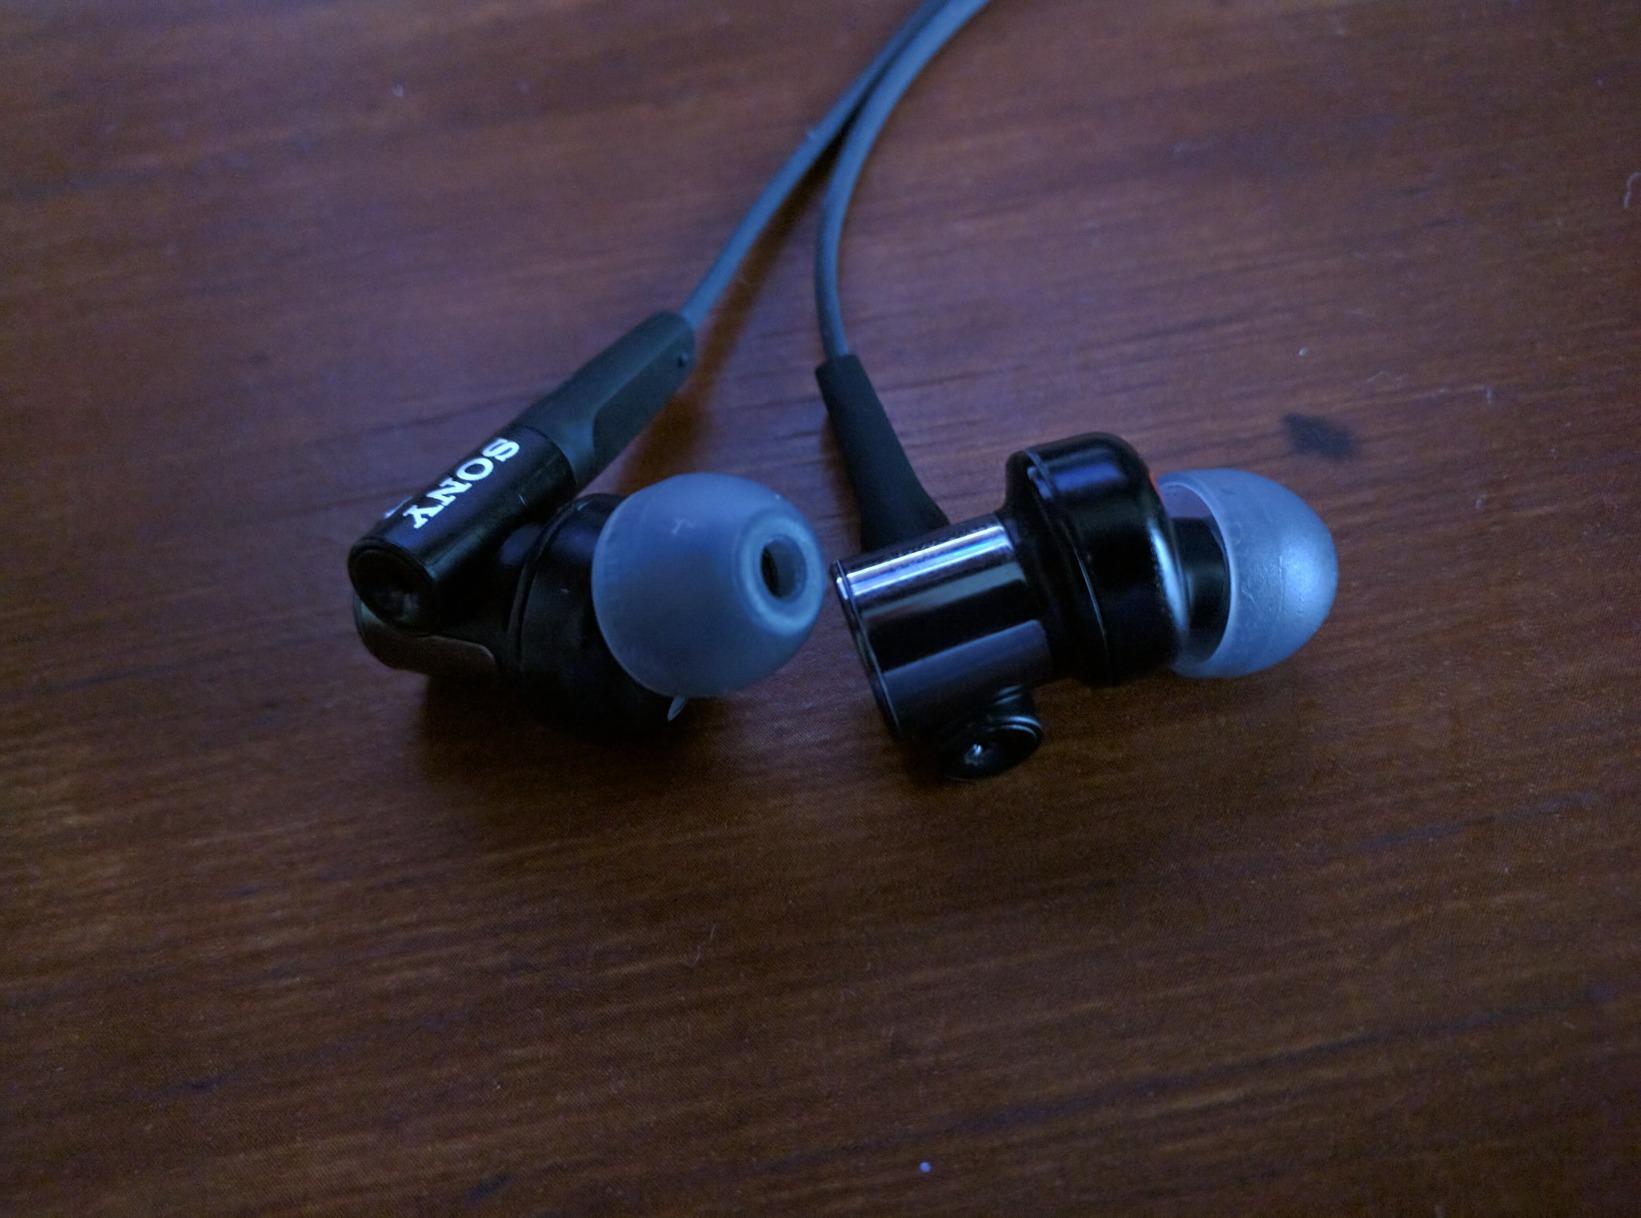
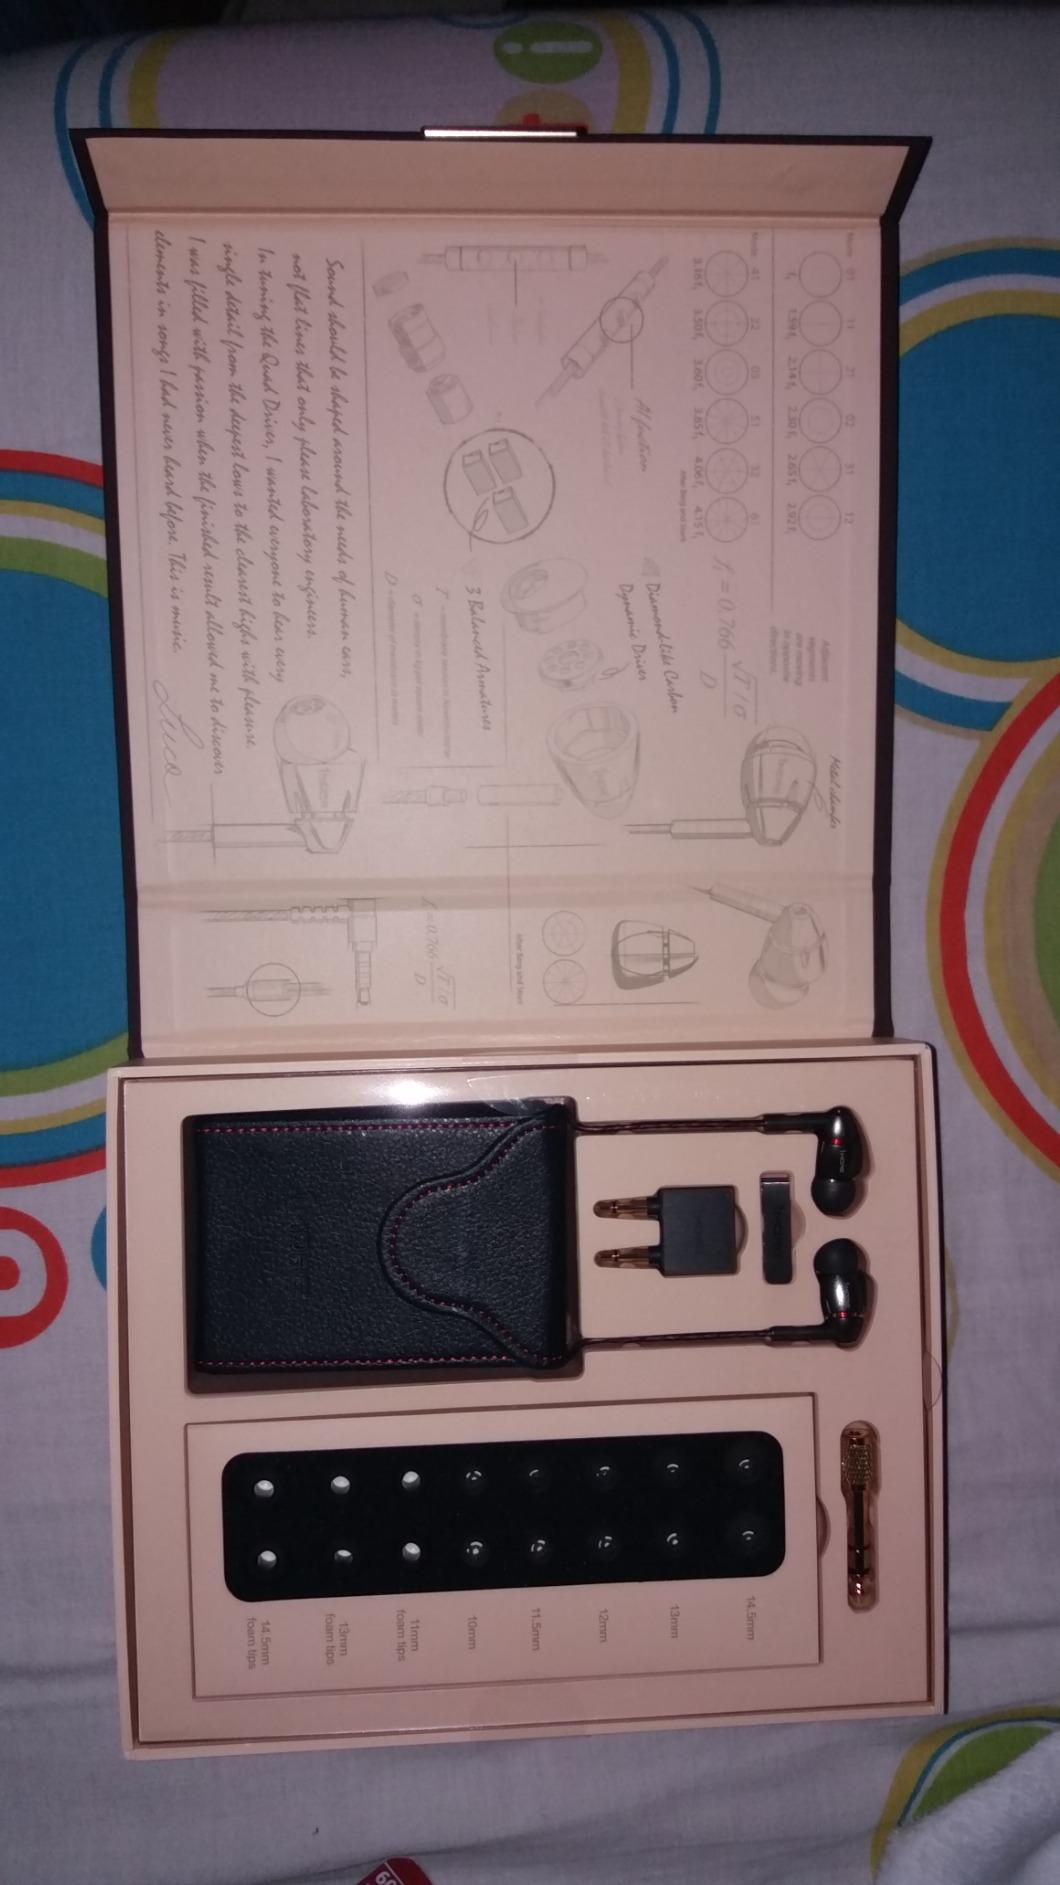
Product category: headphones
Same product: no